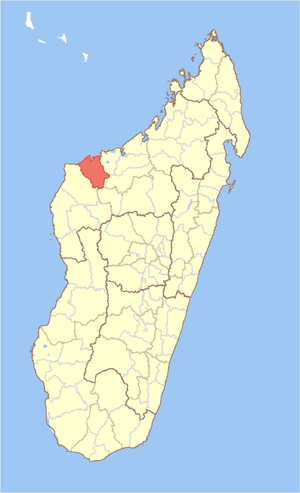
Le district de Soalala est un district de la région de Boeny, situé dans l'Ouest de Madagascar.